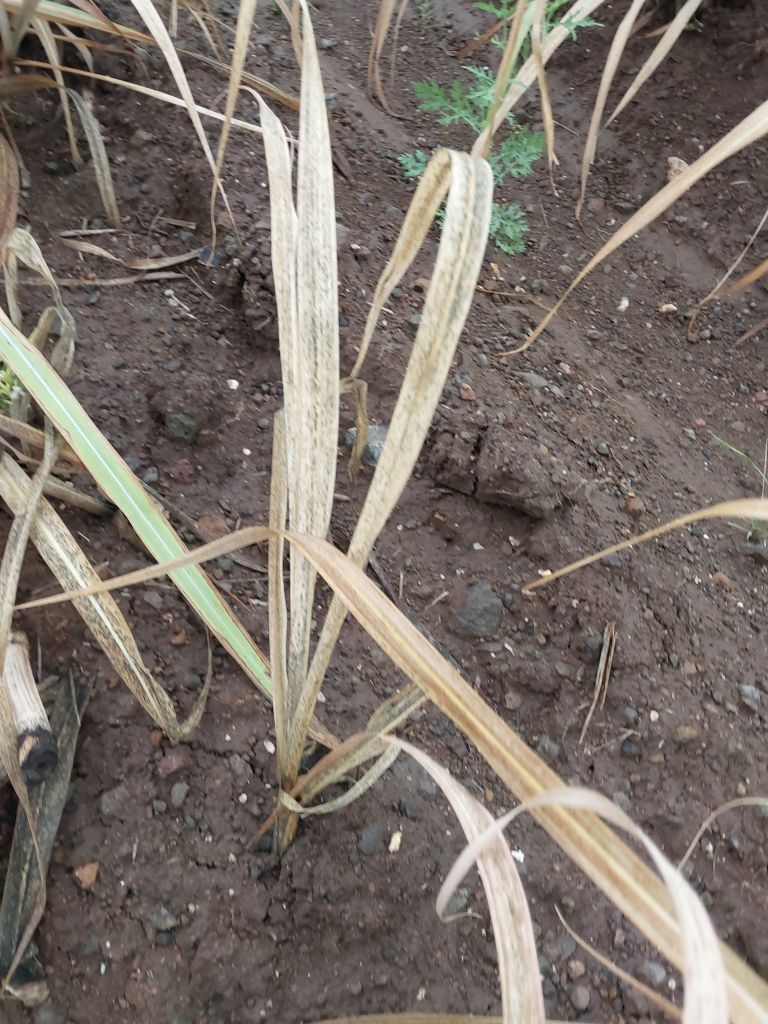
Label: Sett Rot